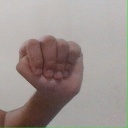
अक्षर: ठ